Thalassiosira pseudonana

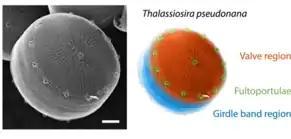

"Thalassiosira pseudonana" has a radial symmetry. Its biosilica cell wall is divided into two halves, which are joined by girdle bands, giving them a cylindrical shape or making them appear as a Petri dish. The diameter of their valves ranges from 2 to 9 μm. The valve is made up of silica ribs that radiate from the center with many 18 nm diameter nanopores between them. The face of the valve has 0-1 central fultoportula and a marginal ring of fultoportulae (6-12). The external openings of the central fultoportula appear as rimmed holes, whereas those of the marginal fultoportulae appear as short rimmed tubes, which are sometimes obliquely sectioned at the opening. On the internal face of the valve, two satellite pores surround the central fultoportula, while the marginal fultoportulae are surrounded by three satellite pores. The rimoportula is a rimmed pore located on the valve face, with a size similar to the fultoportula, and positioned between two fultoportulae. The pervalvar axis of "T. pseudonana" can be either shorter than or equal to the valve diameter. Their cell walls have been reported to mostly have low degree of silicification; however, their rims and ribs are highly silicified. This probably enables them to have high strength while being light and using silica economically.